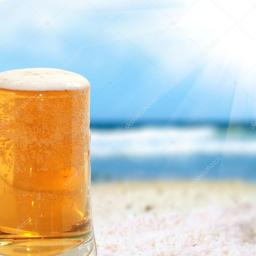
beer on a beach -- stock photo #